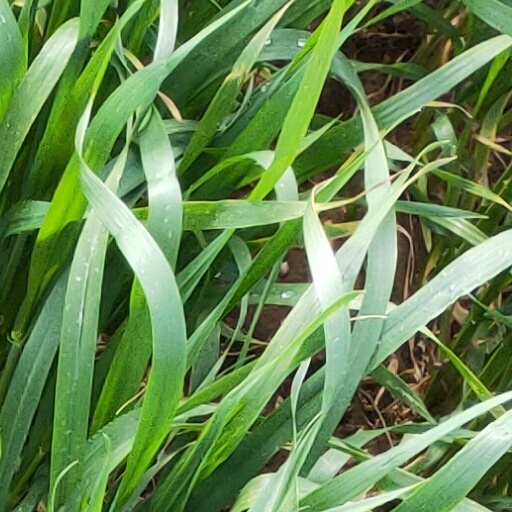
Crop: wheat